Centerville, Indiana

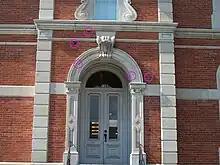
Center Township Library, showing cannonade marks

In 1828 the National Road, which ran along Centerville's Main Street, was surveyed. It later became the first improved section of the trail in 1850 by a Special Act of Congress.